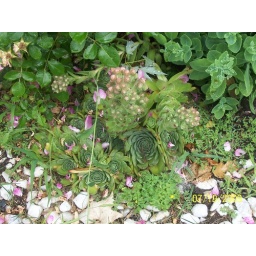
Hens &amp;amp; chickens in flower mode